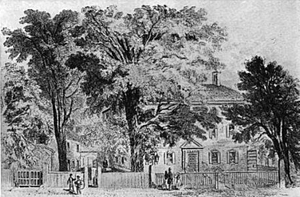
John Rowe est un marchand, contrebandier et promoteur immobilier qui a vécu la majeure partie de sa vie à Boston aux États-Unis. Comme marchand, la cargaison de l'un de ses navires a joué un rôle majeur dans le Boston Tea Party. Comme promoteur, il est surtout connu pour le Rowes Wharf, un projet immobilier moderne au centre-ville de Boston qui a été construit sur le site même de son quai.